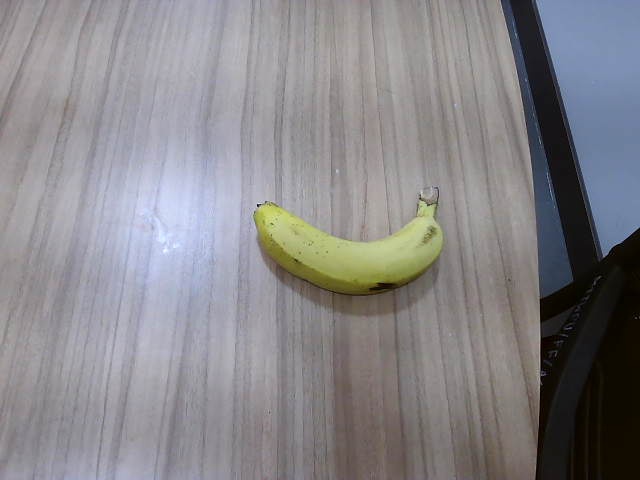
Label: Ripe_Banana